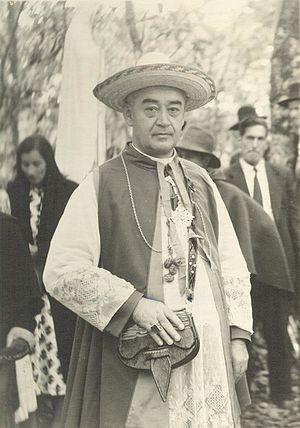
Miguel Ángel Builes, né le 9 septembre 1888 à Don Matías et décédé le 29 septembre 1971 à Medellín est un prêtre catholique colombien, évêque de Santa Rosa de Osos. Il est le fondateur de plusieurs instituts religieux dont l'institut des missions étrangères de Yarumal et les Sœurs missionnaires de sainte Thérèse de l'Enfant Jésus ; il est connu pour avoir donné une grande impulsion à son diocèse et pour avoir été controversé par ses prises de position contre le parti libéral colombien. Il est reconnu vénérable par l'Église catholique.